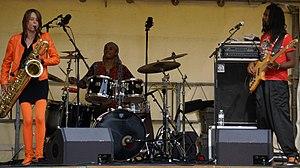
Céline_Bonacina_trio (Céline Bonacina, Hary Ratsimbazafy (batterie), Olivier Carole (basse)) au square Colbert.
Céline Bonacina, née le 23 juillet 1975 à Belfort, est une saxophoniste française de jazz qui joue du saxophone soprano et alto et de préférence le baryton.